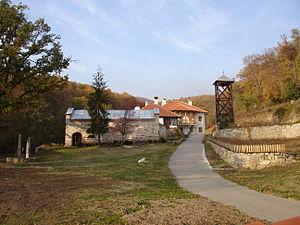
L'éparchie de Niš est une éparchie, c'est-à-dire une circonscription de l'Église orthodoxe serbe. Située au sud-est de la Serbie, elle a son siège à Niš. En 2006, elle est administrée par l'évêque Jovan.
Le monastère d'Ajdanovac est un monastère orthodoxe serbe situé près de Velika Plana, dans le district de Toplica et dans la municipalité de Prokuplje en Serbie. Il est inscrit sur la liste des monuments culturels de grande importance de la République de Serbie.
Les monuments culturels de grande importance sont les monuments de Serbie qui, par leur valeur, bénéficient d'un haut degré de protection.